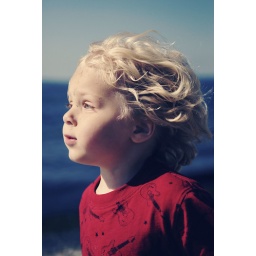
He was walking on the beach with wind in his hair and sand on his face.